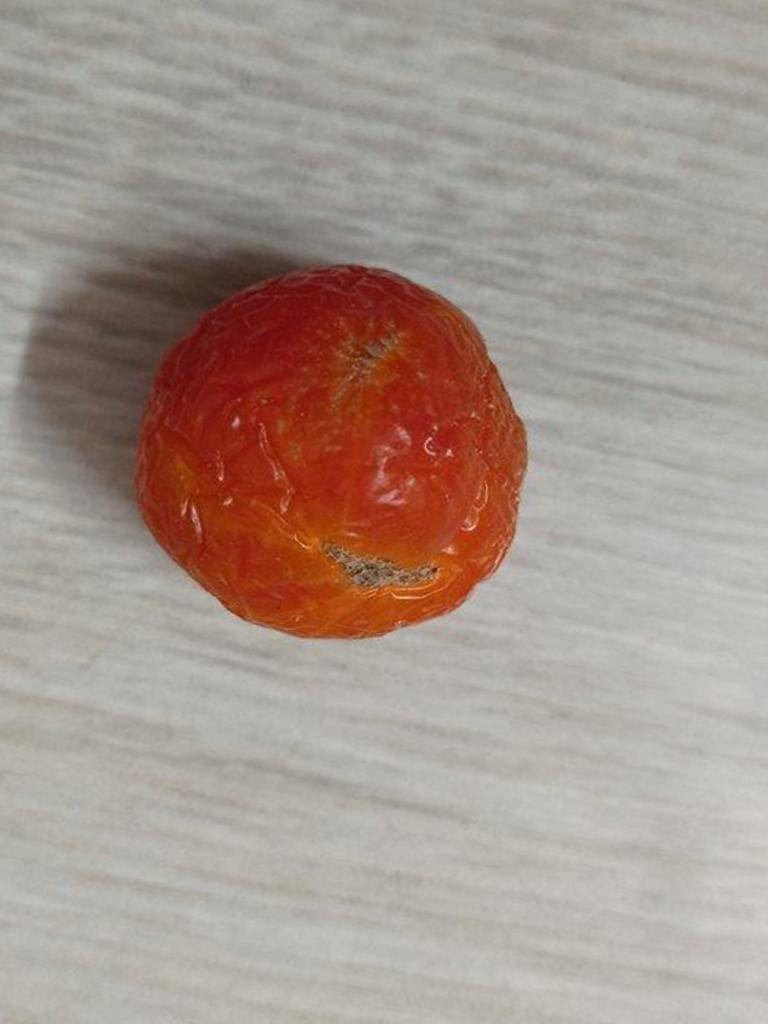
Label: Rotten